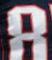
Number: 8